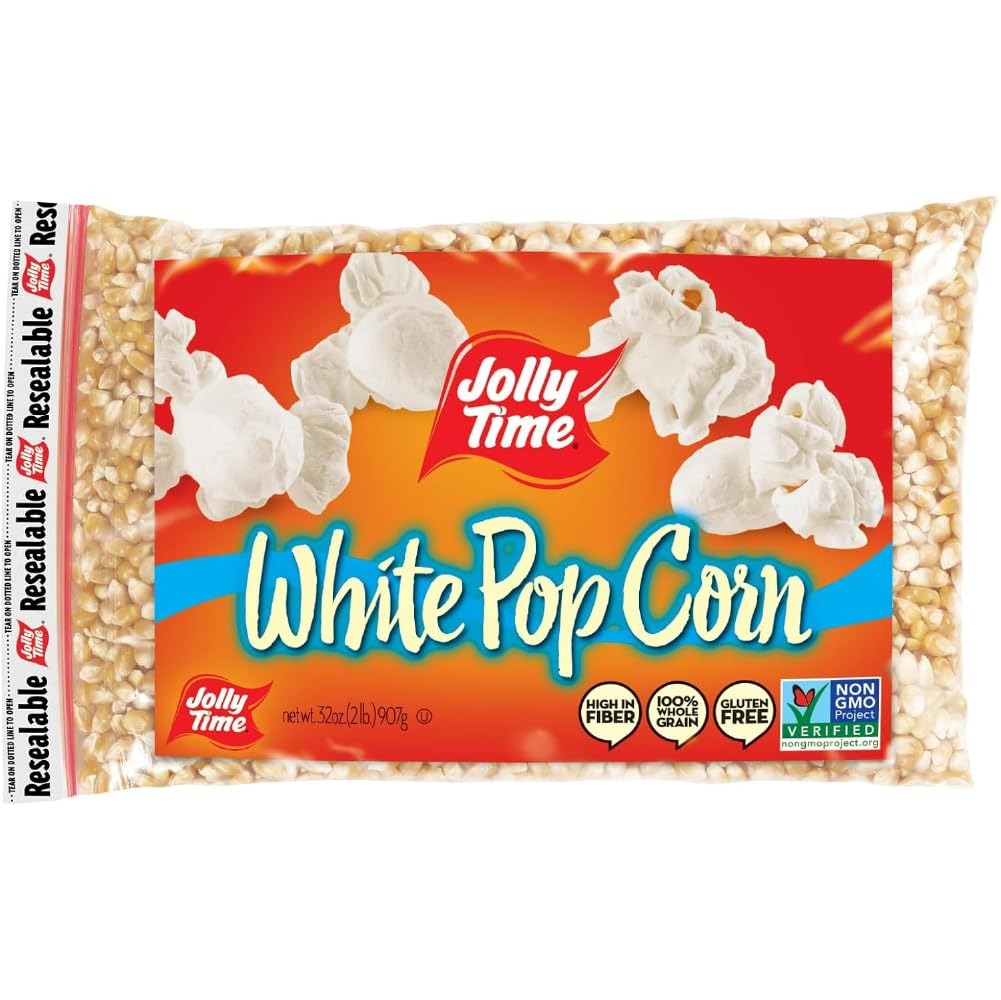
Item Name: Jolly Time Unpopped Popcorn Kernels, Gourmet Popping Corn for Air Popper Machine or Stovetop, Non-GMO (White Pop Corn, 2 Pound (Pack of 6))
Bullet Point: NON-GMO KERNELS AND GLUTEN FREE: With only 20 calories per cup popped, our organic kernels come in a resealable bag so you can get the best buy for your bowl!
Product Description: If traditional popcorn preparation – via stovetop, popper or campfire – appeals to you, then JOLLY TIME has the perfect pop for you! More perfect pops mean more fun and more yum for you and your family! JOLLY TIME popcorn kernels are grown by a select group of farmers in the Midwest. Since we started making popcorn in 1914, are unique popcorn hybrids have been developed and perfected to bring you the biggest, fluffiest and crunchiest kernels.
Value: 192.0
Unit: Ounce

Price: 2.66